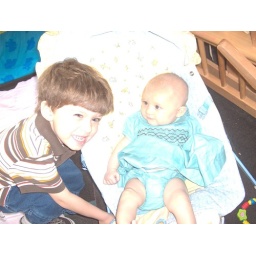
cute kids in cute clothes